TNA Turning Point (2007)

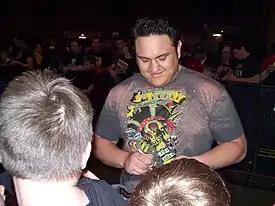
A dark-skinned adult male wearing a multi-colored T-shirt signing an autograph

Gail Kim defended the TNA Women's World Championship against Awesome Kong in the fifth bout. It lasted eight minutes and twenty-three seconds. During the match, Kong repeatedly refused to listen to the referee's orders, and eventually pushed the referee down, resulting in a disqualification and Kim retained the title.